24 Hours of Le Mans

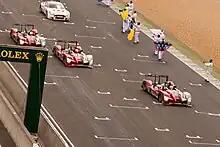
Marshals waving safety flags to congratulate Audi in 2010 race

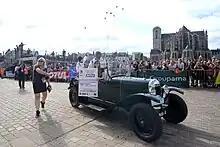
Driver parade in Le Mans in 2018

Although it has been a part of the World Sportscar Championship for most of its existence, the race has had different regulations for safety and competition reasons partly due to its length. For many decades, cars had to run at least an hour into the race before they could refill fluids for the car, such as oil or coolant, except for fuel. This was an attempt by the ACO to help increase efficiency and reliability. Those who could not last the first hour without replacing lost fluids risked disqualification.